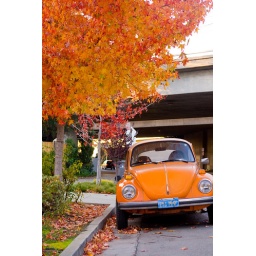
Orange car parked under an orange tree. Christmas day in Oakland.